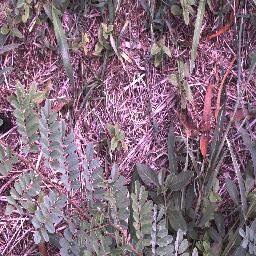
Label: negative